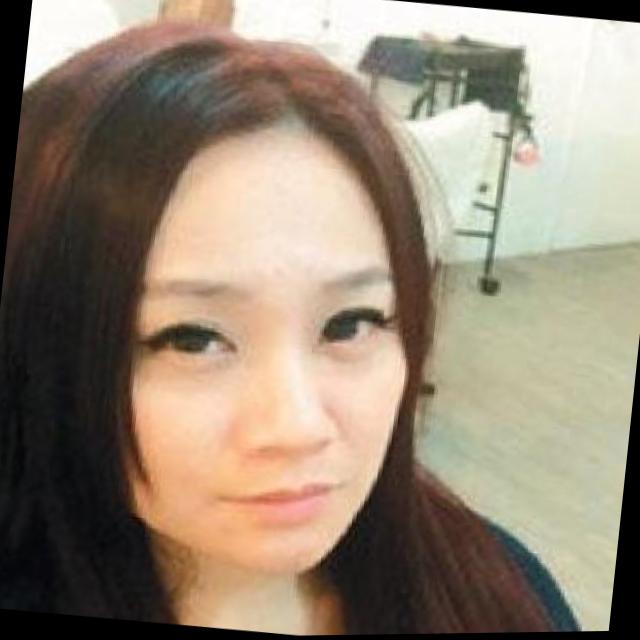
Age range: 21-44